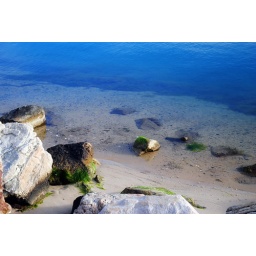
feel comfortable sitting by the lake